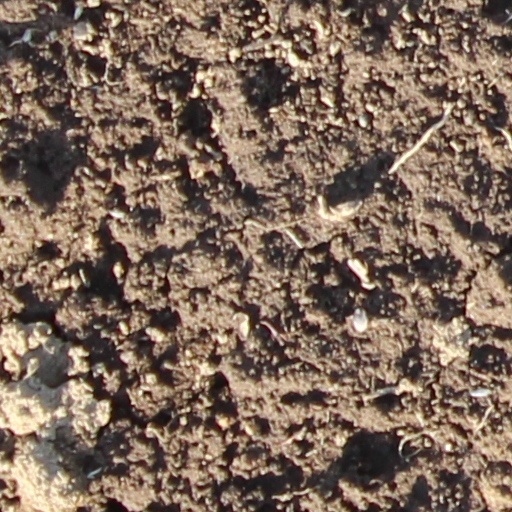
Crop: wheat